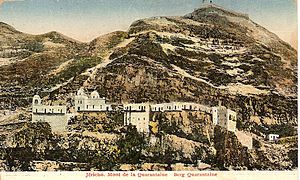
Quarantana
Gammelt postkort
Quarantana, arabisk Jabal al-Qarantal, også kendt som Fristelsesbjerget, er et bjerg på Vestbredden, lidt nordvest for Jeriko.